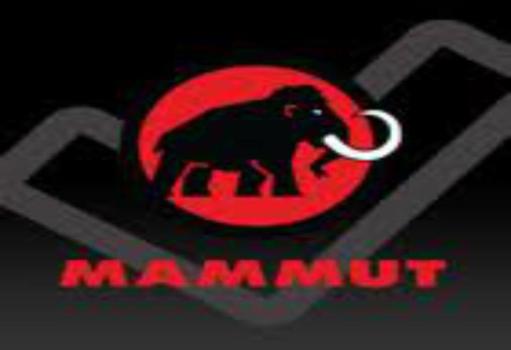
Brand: mammut
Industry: Sports